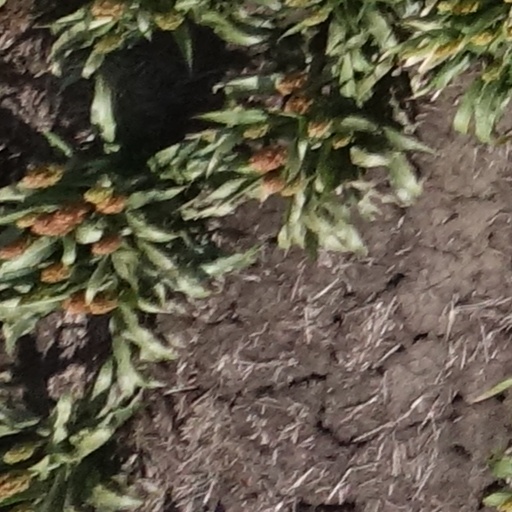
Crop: sorghum